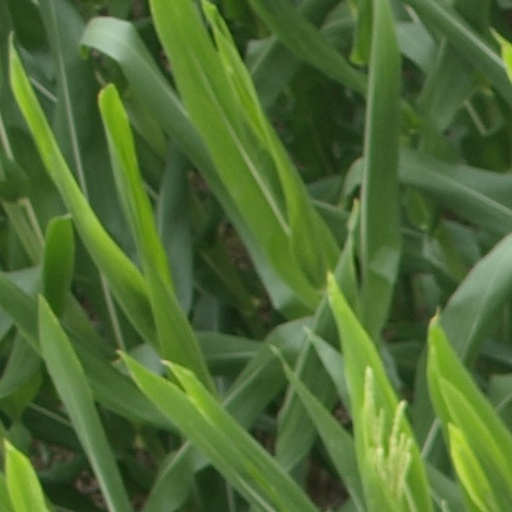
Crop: maize; corn